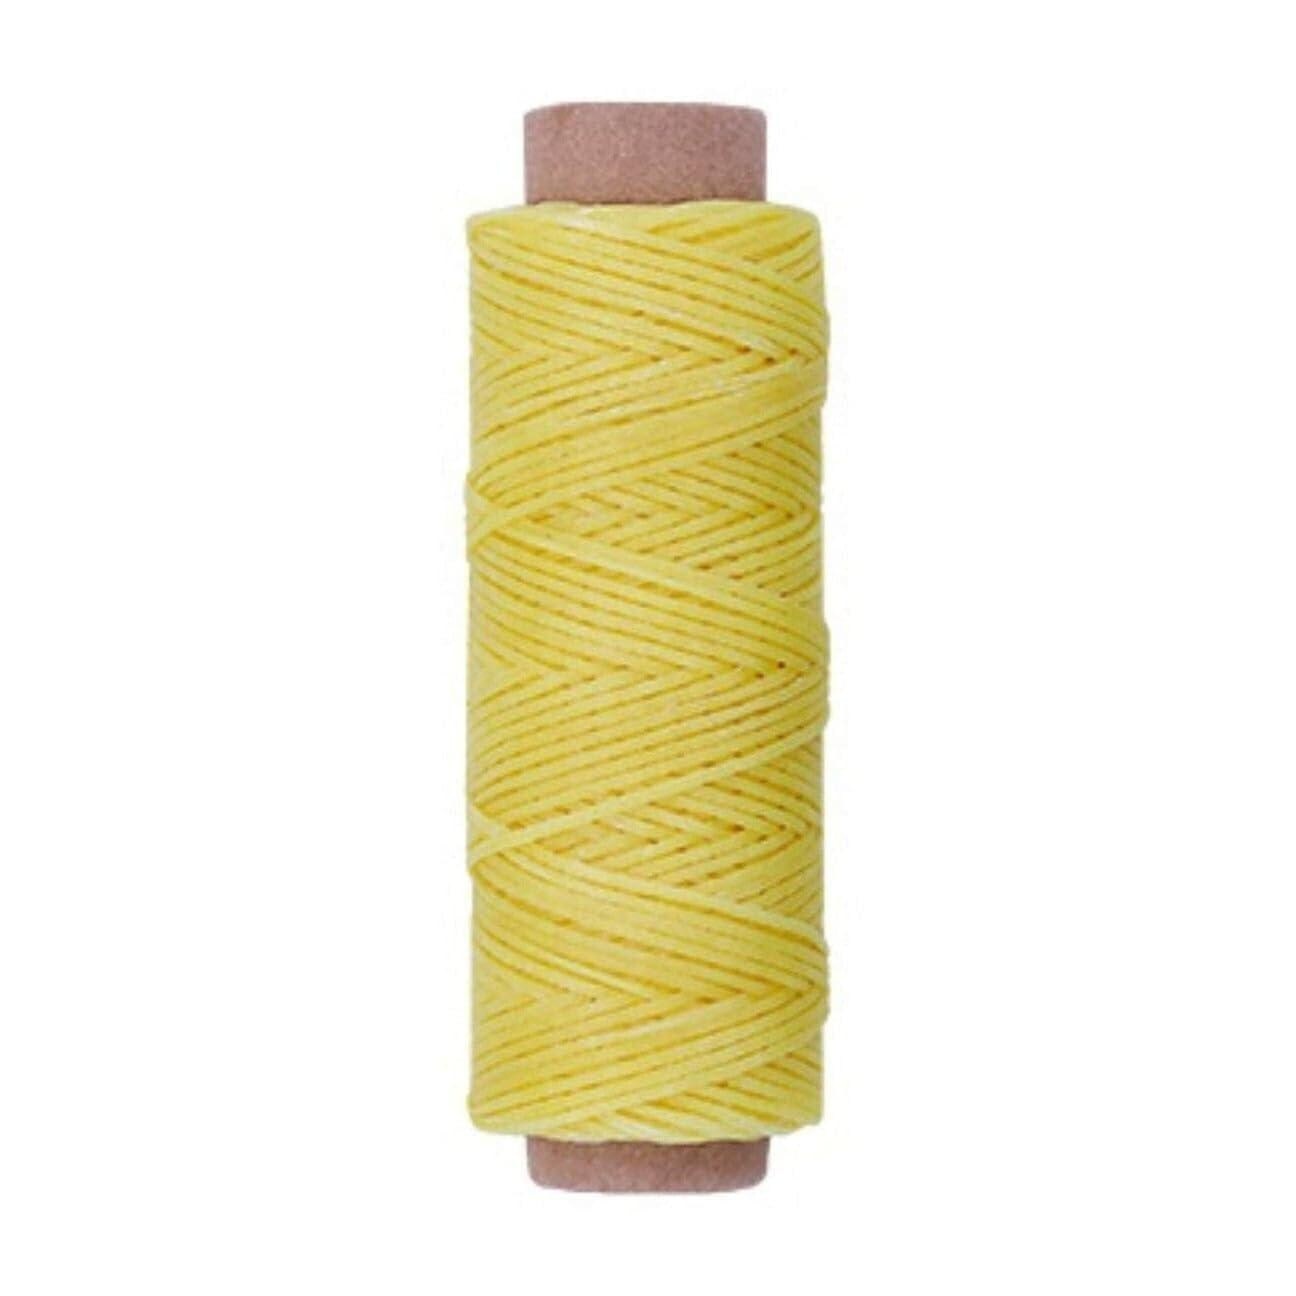
Light Yellow Premium Waxed Polyester Thread for Leather Crafting, 1mm x 164ft, Durable Coating for Lacing, Stitching, Leath Craft Projects
Light Yellow Premium Waxed Polyester Thread for Leather Crafting Key Features: 1. Professional grade 1mm thickness for versatile applications 2. Extended 164ft (50m) length for multiple projects 3. Durable wax coating for enhanced thread protection 4. Break resistant construction for reliable performance 5. Ideal for both detailed and heavy duty leather work Product Description: Elevate your leather crafting projects with our premium Light Yellow waxed polyester thread. This professional grade thread combines durability with versatility, making it perfect for both intricate jewelry work and robust leather accessories. The generous 164ft (50m) length ensures you have plenty of material for multiple projects, while the standard 1mm thickness provides excellent handling characteristics for various leather working applications. Crafted with a superior wax coating, this thread offers exceptional resistance to wear and tear, making it ideal for high stress applications. Whether you are creating wallets, bags, belts, or decorative pieces, this thread maintains its integrity throughout the crafting process. Perfect for both experienced leather artisans and DIY enthusiasts, this thread delivers consistent performance across a wide range of leather working projects. The Light Yellow color adds a subtle, professional touch to your finished pieces while maintaining the traditional look of fine leather craftsmanship. Its break resistant properties ensure smooth, uninterrupted work sessions, allowing you to focus on your creative process rather than material concerns.
Brand: Etsy
Category: Arts & Entertainment > Hobbies & Creative Arts > Arts & Crafts > Art & Crafting Materials > Crafting Fibers > Thread & Floss > Sewing Thread